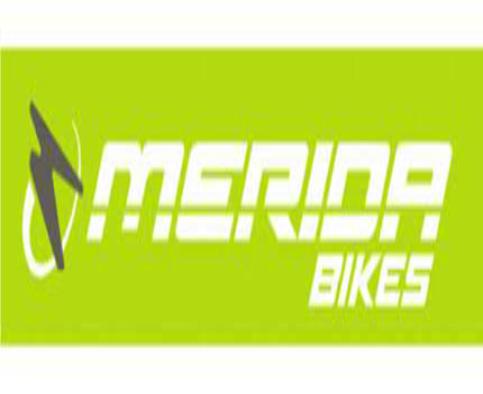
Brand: merida bikes
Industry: Transportation